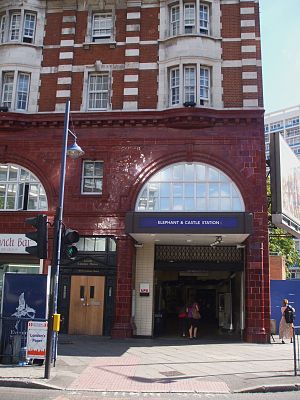
Bakerloo line / Stationer
Elephant & Castle
Bakerloo line er en London Underground-bane, farvet brun på netværkskortet. Den løber delvist på overfladen og delvist dybtliggende, fra Elephant & Castle i det centrale London, via West End, til Harrow & Wealdstone i de ydre nordvestlige forstæder. Banen betjener 25 stationer, hvoraf 15 er underjordiske. Navnet er en sammentrækning af Baker Street og Waterloo, der er navnet på to af banens stationer. På banens overjordiske strækning nord for Queen's Park, deler banen spor med London Overgrounds Watford DC Line og løber parallelt med West Coast Main Line.